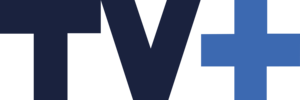
TV+ est une chaîne de télévision privée chilienne appartenant depuis le 5 octobre 1957 à l’Université pontificale catholique de Valparaíso.